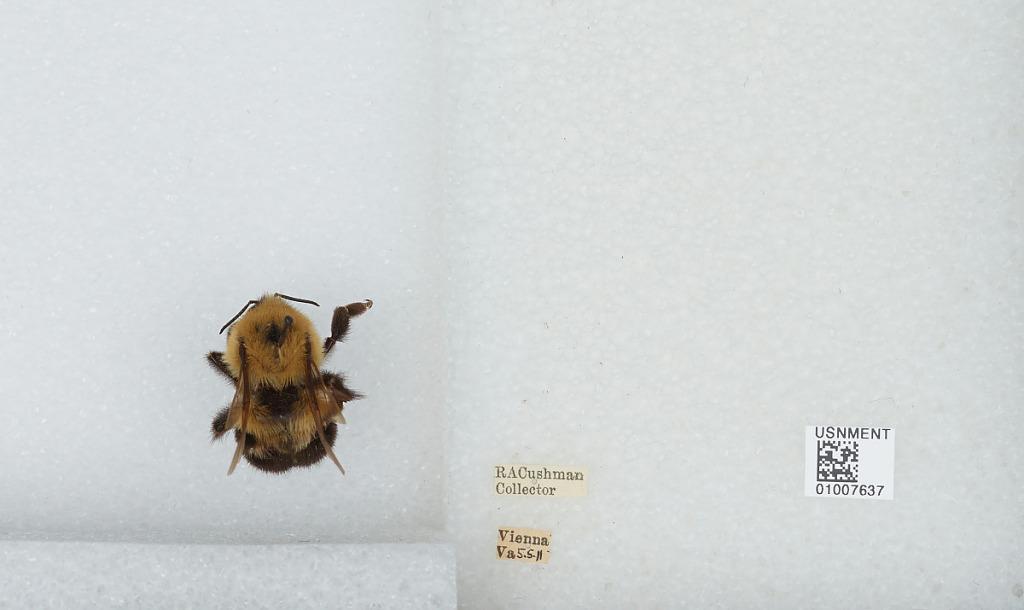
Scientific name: Bombus (Pyrobombus) bimaculatus Cresson
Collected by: R. Cushman
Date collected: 1911-5-5
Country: United States
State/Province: Virginia
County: Fairfax
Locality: Vienna
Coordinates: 38.9, -77.2667